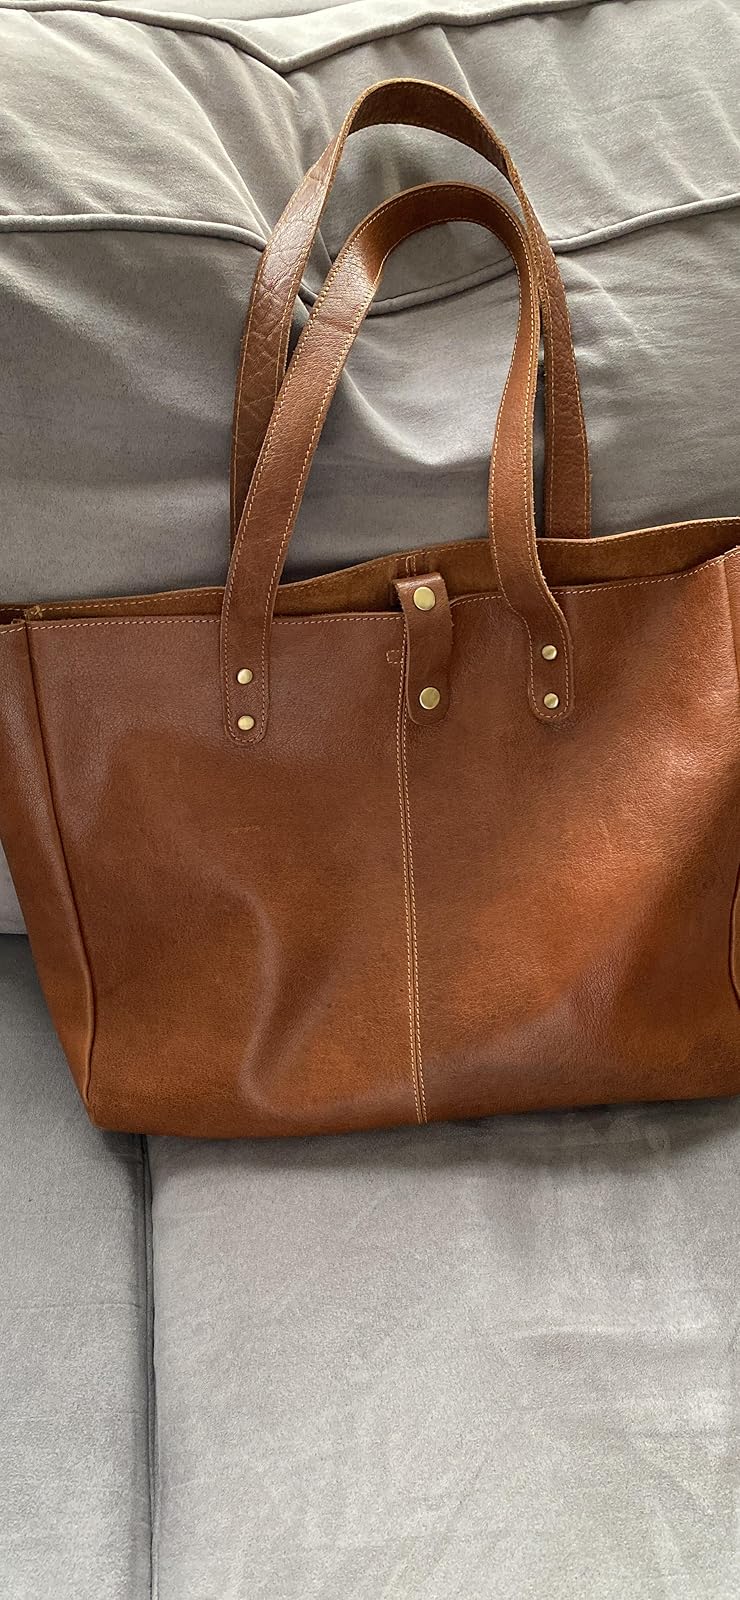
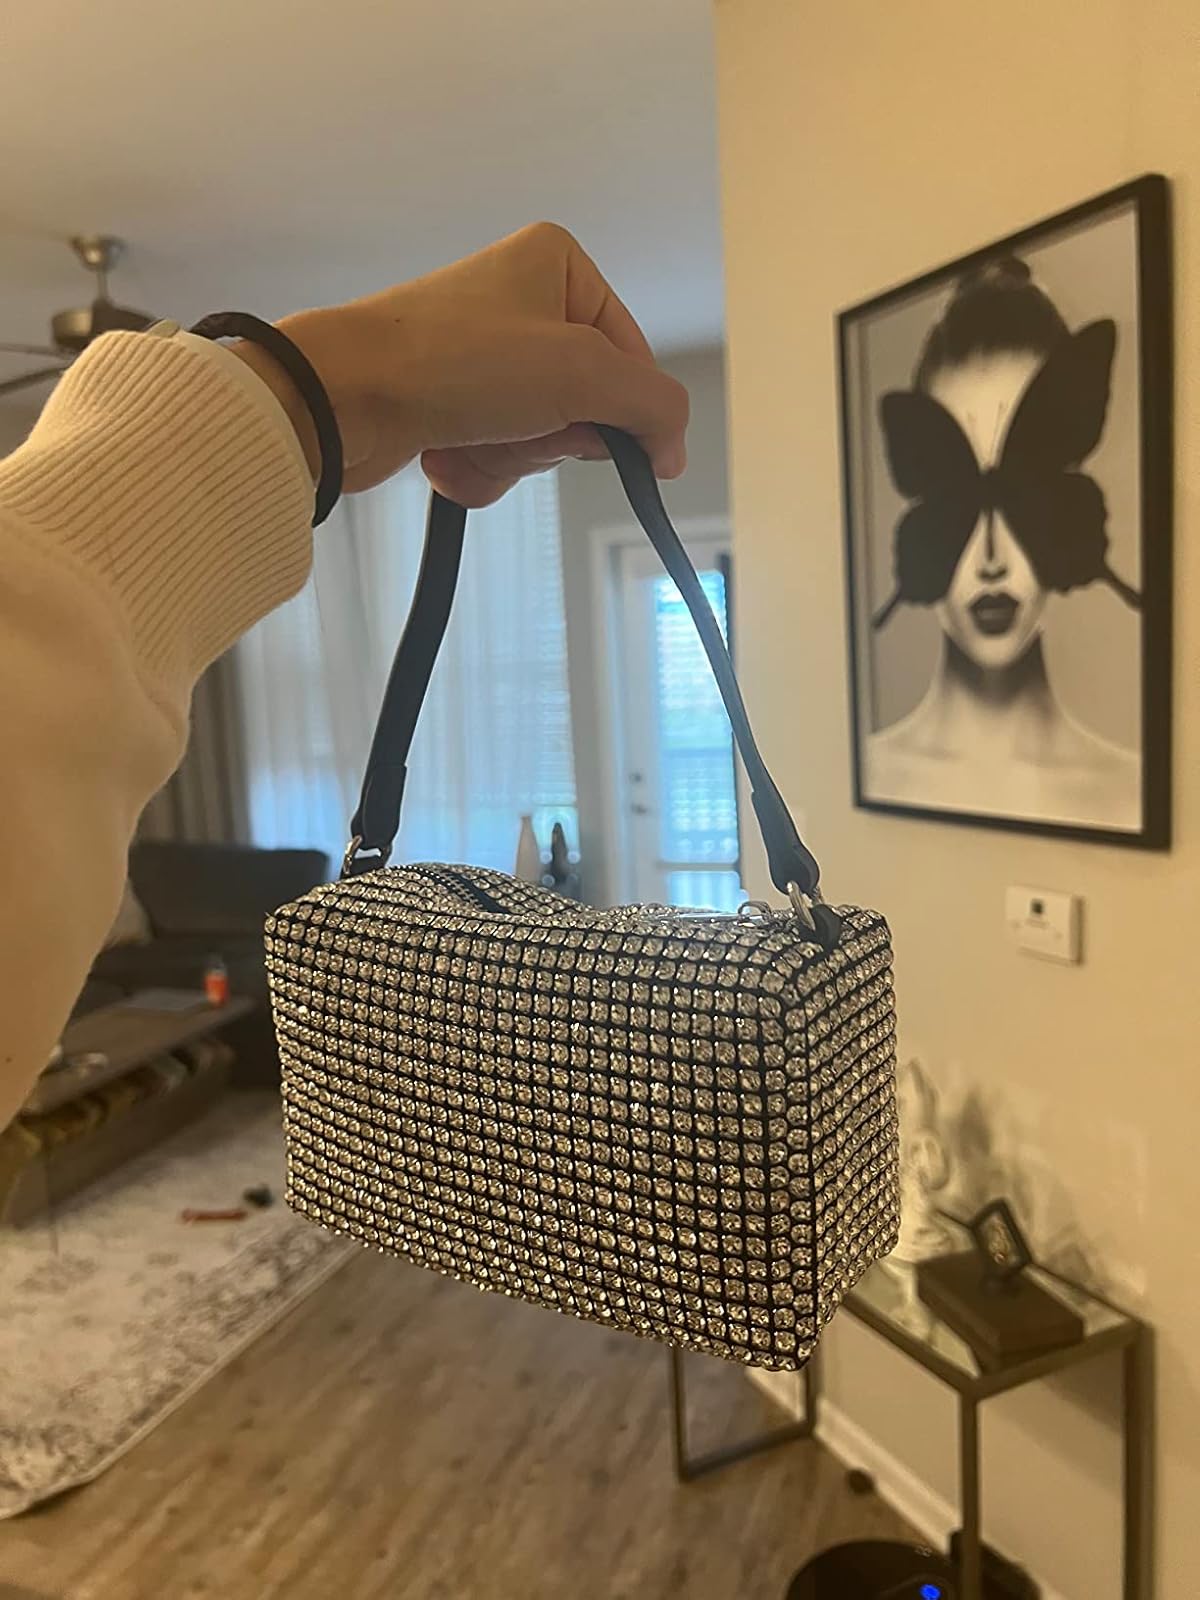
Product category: accessories_handbag
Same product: no